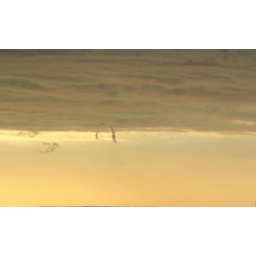
A strange cloud drawing an arch in the sky over the sea.